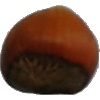
Label: Nut Forest 1